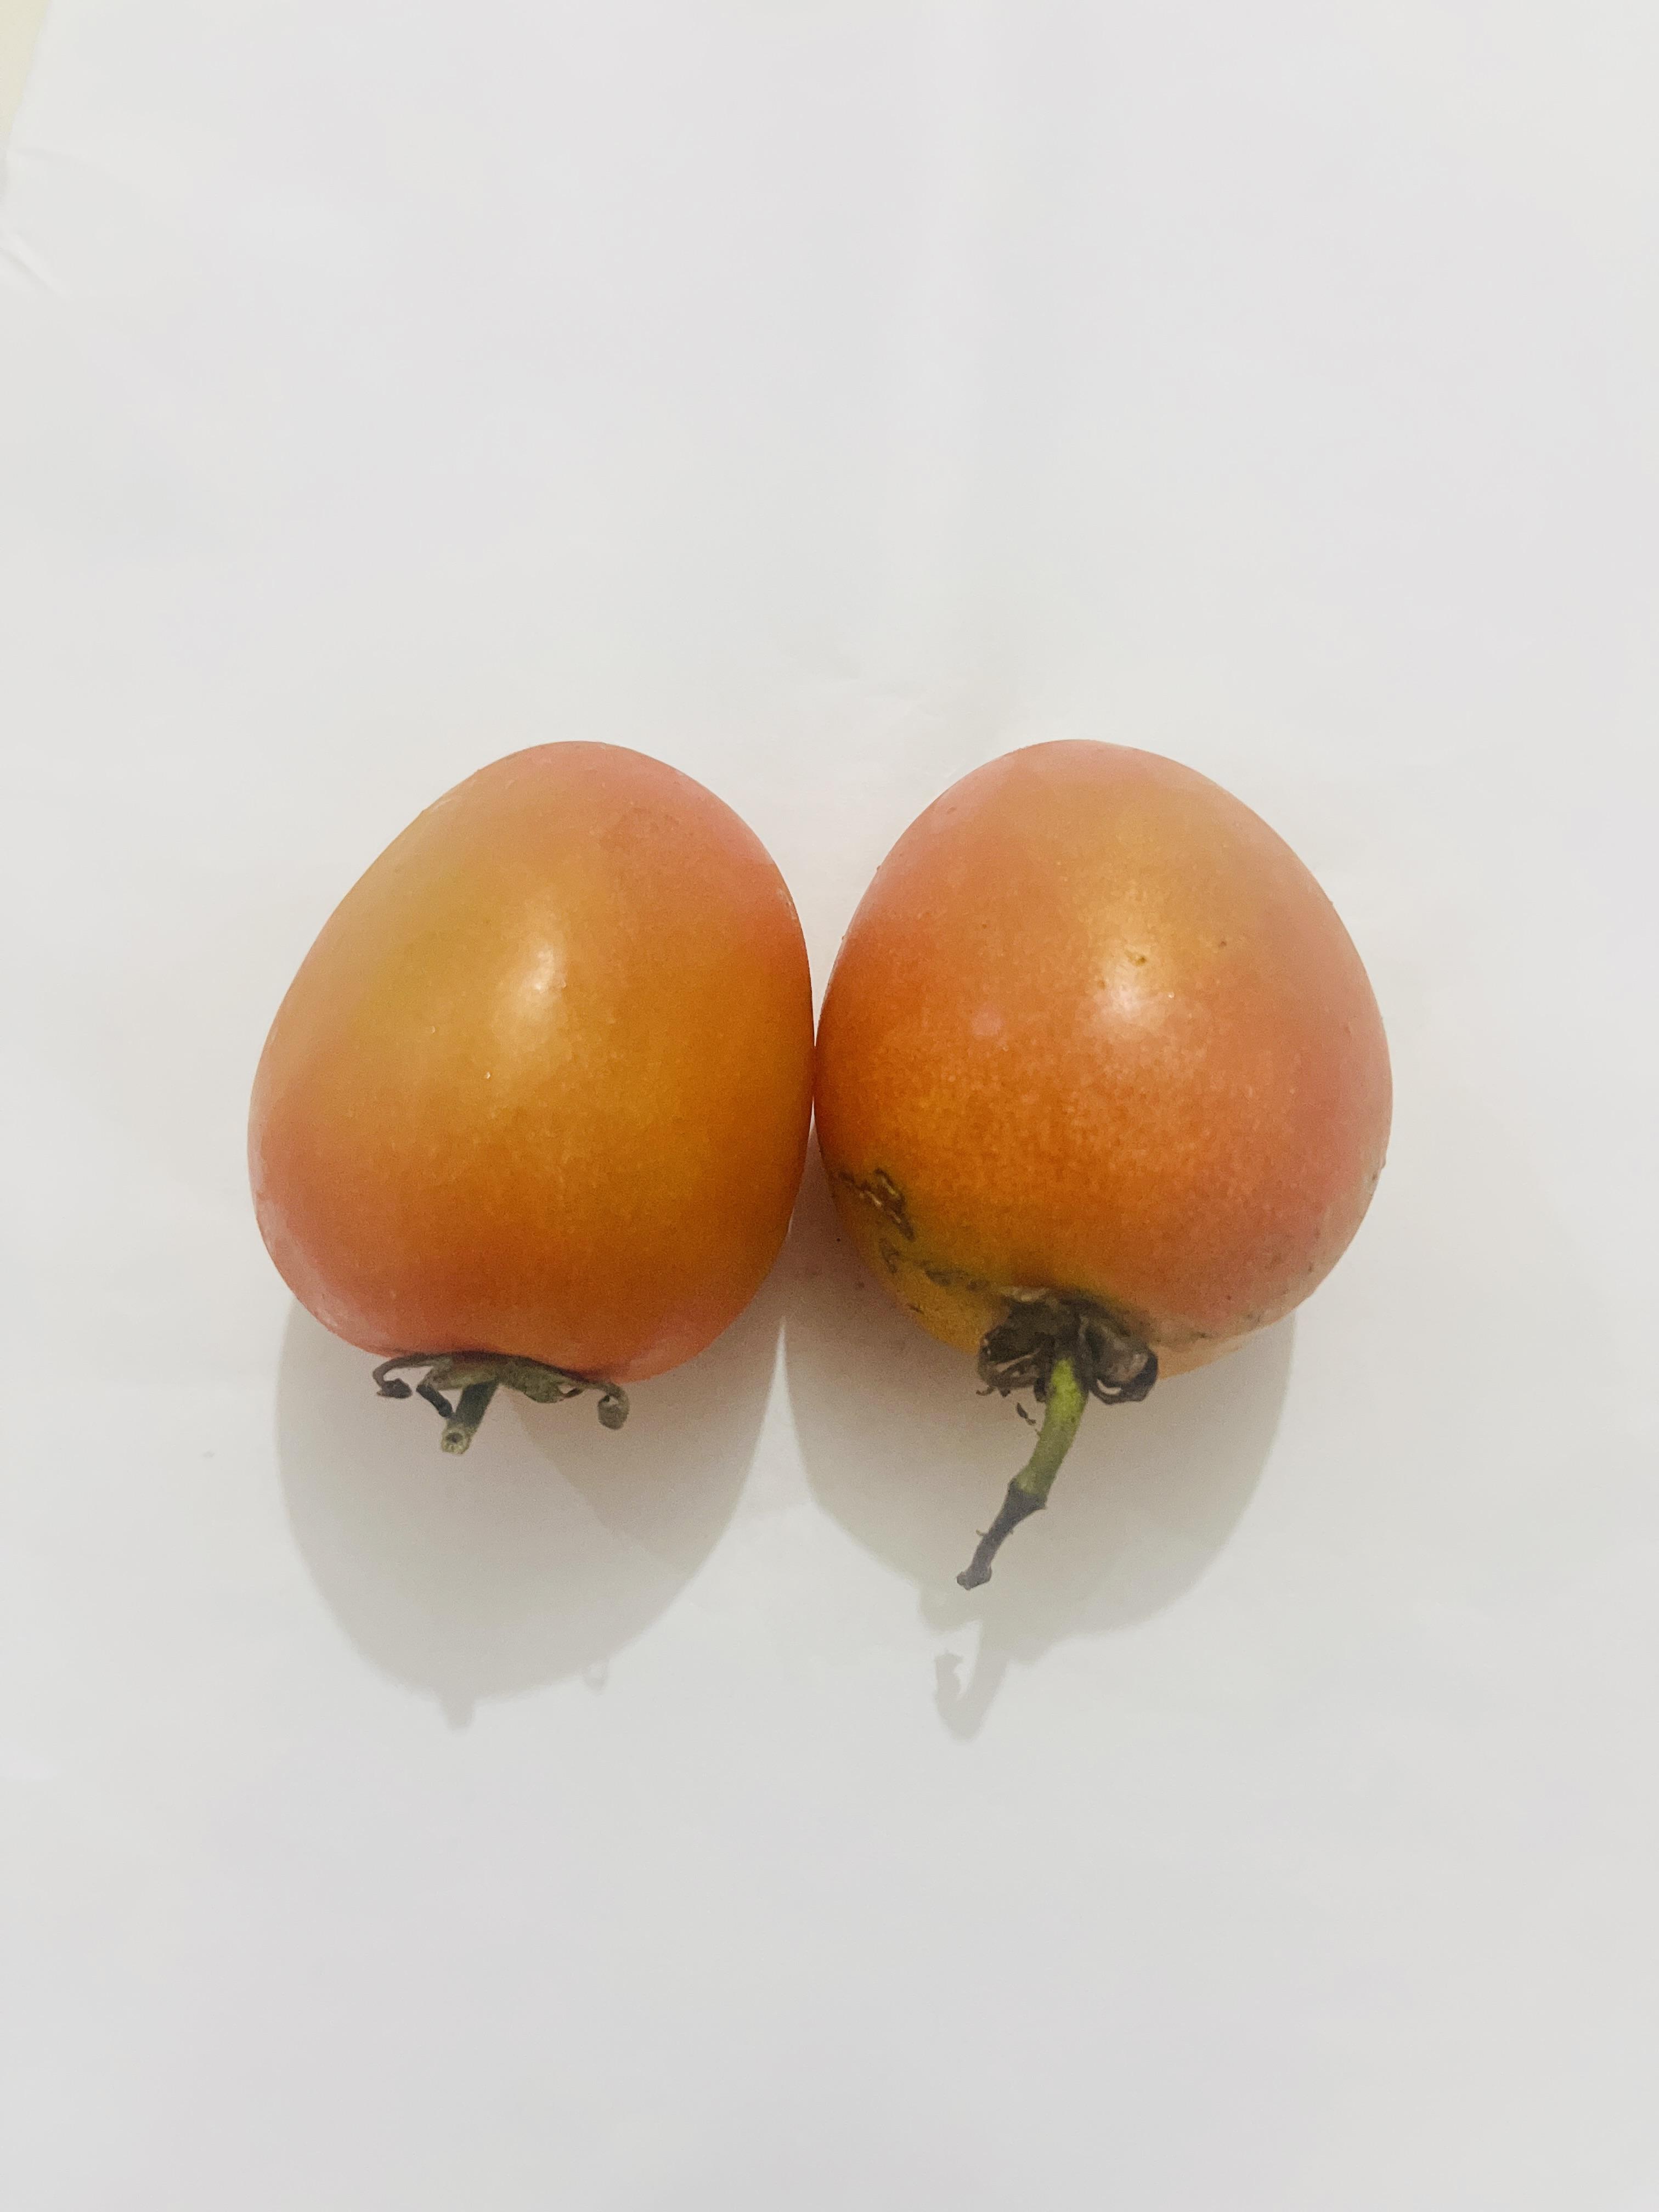
Label: Tomato